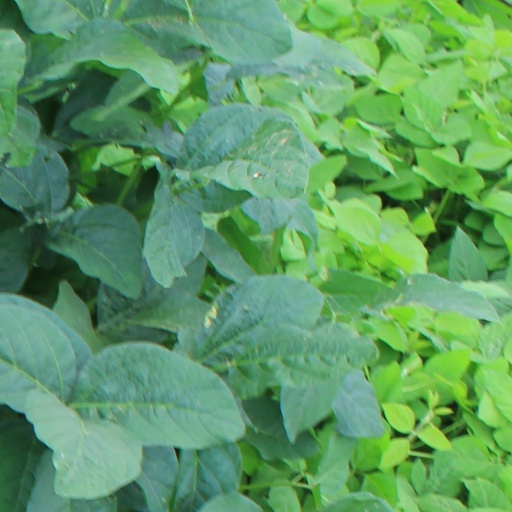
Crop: soybean